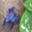
Label: frog